Meliponiculture

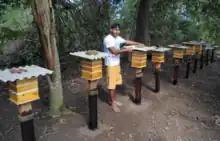
Meliponary with individual posts in the Pau Brasil village, in the Tupiniquim Indigenous Land, Aracruz, Espírito Santo.

Meliponiculture is the rational farming of stingless bees, or meliponines (Meliponini tribe), which is different from apiculture (the breeding of bees of the "Apis mellifera" species; western honey bee or European honey bee; Apini tribe). In meliponiculture, the hives can be organized in meliponary, places with suitable conditions of temperature, solar orientation, humidity, and food supply (flowers and resins).